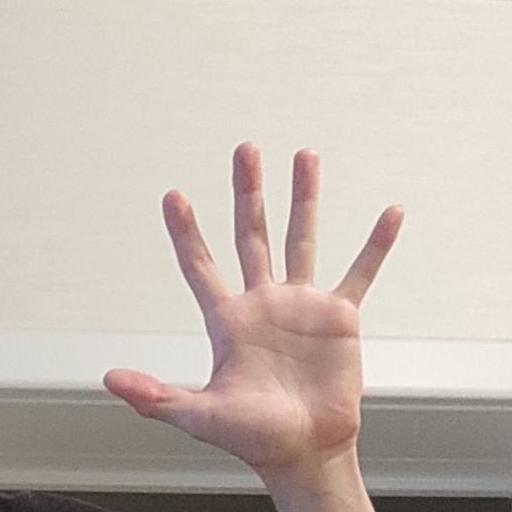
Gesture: palm